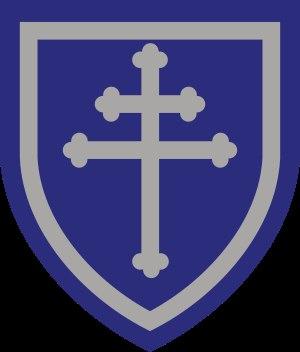
La bataille des Haies est le nom donné à une phase de la bataille de Normandie qui implique majoritairement l'armée américaine face aux troupes allemandes, du 13 juin, quelques jours après le débarquement, jusqu'au 24 juillet 1944, début de l'Opération Cobra. Cette bataille se déroule dans le bocage normand marqué par ses innombrables haies, d'où le nom que lui donneront après la guerre les historiens.